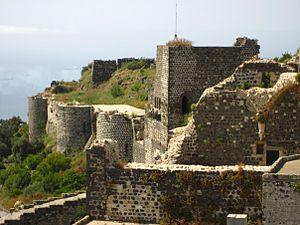
Banias est une ville portuaire de Syrie, située sur la mer Méditerranée, entre Lattaquié et Tartous.